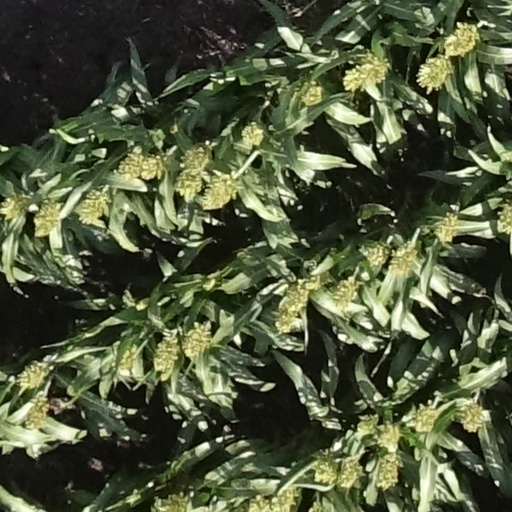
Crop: sorghum